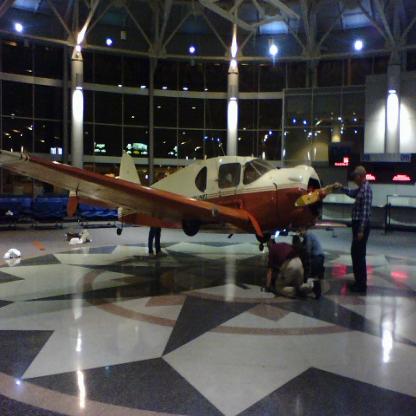
Scene: Indoor